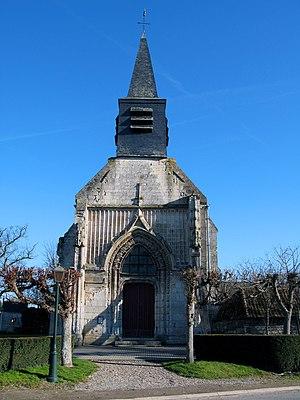
Cet article recense les sites retenus pour le loto du patrimoine en 2018.
Cet article recense les monuments historiques de la Somme, en France.
L'église Saint-Pierre de Frémontiers est une église catholique située à Frémontiers, dans le département de la Somme, au sud d'Amiens, en France.